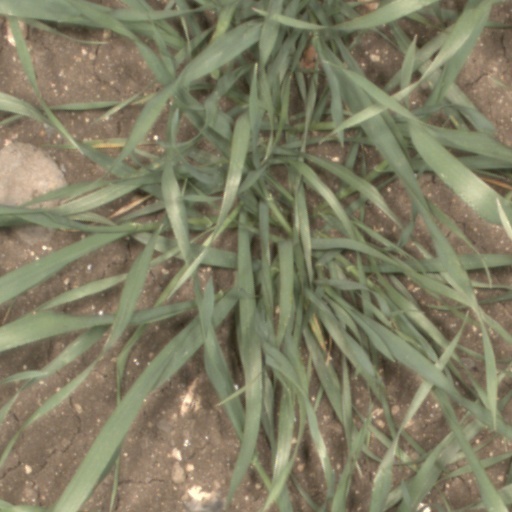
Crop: wheat